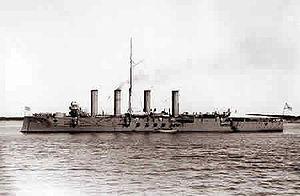
Robert Nikolaïevitch Viren, en russe : Роберт Николаевич Вирен, né le 25 décembre 1856 dans le gouvernement de Novgorod, décédé le 2 mars 1917 à Kronstadt. Il était un amiral russe à partir du 22 mars 1915, gouverneur militaire de Kronstadt et membre du Conseil de L'amirauté et du Conseil de l'administration de la Marine.